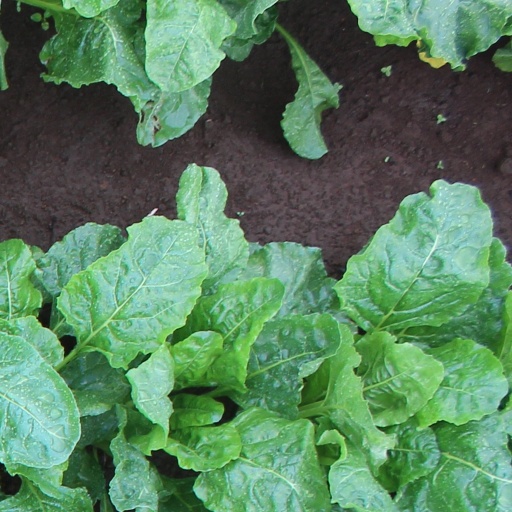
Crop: sugar beet